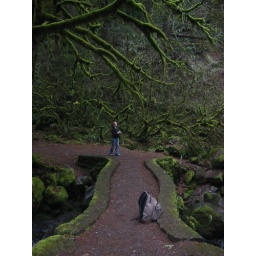
The trees and stones are all covered in about 300 different kinds of moss.